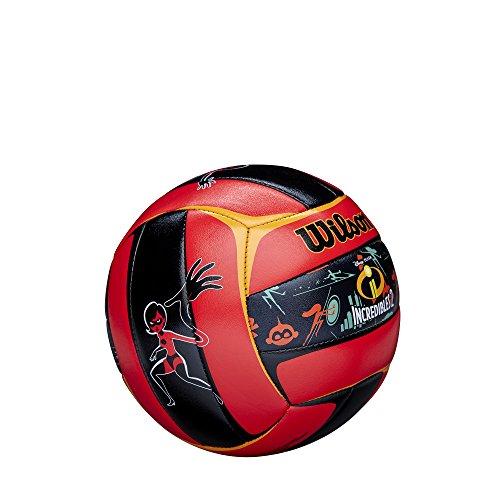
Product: Disney - Pixar Incredibles Wilson Mini Volleyball
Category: Toys & Games | Novelty & Gag Toys
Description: Features key characters from Disney - Pixar Incredibles 2.
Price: $11.95
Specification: Shipping Weight: 7.2 ounces (View shipping rates and policies)|ASIN: B07DGQTCD1|Item model number: WTH0533IDI2G2|    #45407    in Toys & Games Activities & Amusements